DTS, Inc.

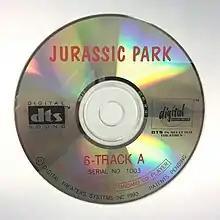
A photo of a theatrical DTS CD-ROM disc used for the original 1993 release of "Jurassic Park"

Work on the new audio format started in 1991, four years after Dolby Laboratories started work on its new codec, Dolby Digital.